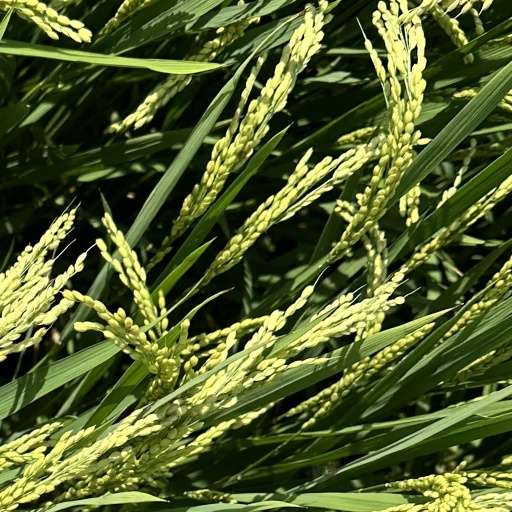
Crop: rice